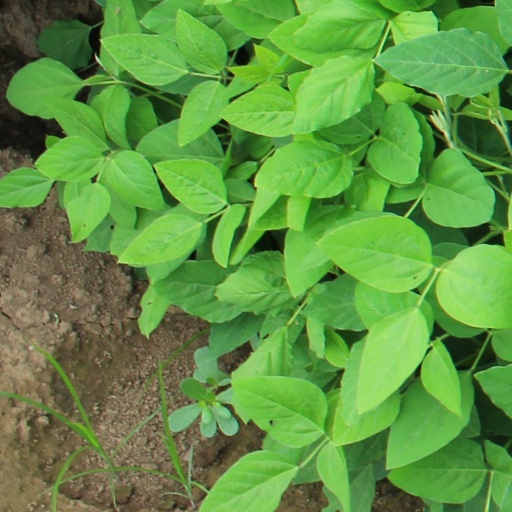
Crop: soybean